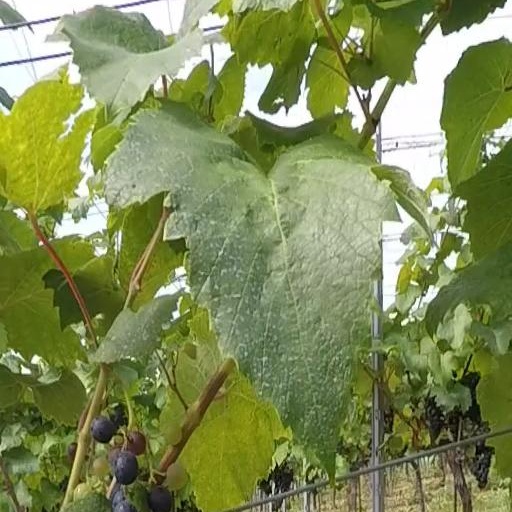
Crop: grape